Chicken People

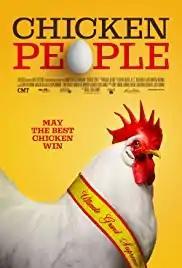

Chicken People is a 2016 documentary film about people who breed and raise chickens for exhibition. It is focused primarily on three subjects who compete in the Ohio National Poultry Show in Columbus, Ohio.